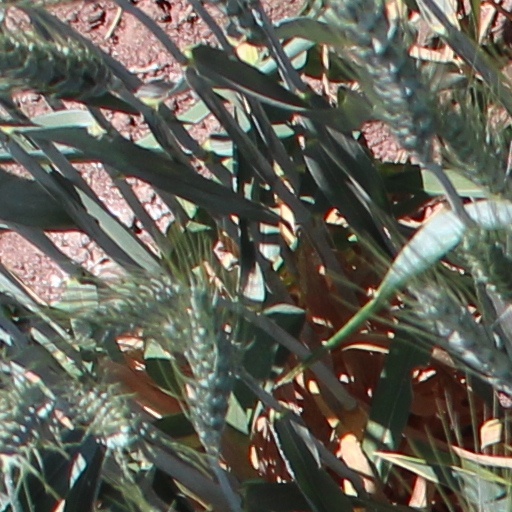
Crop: wheat